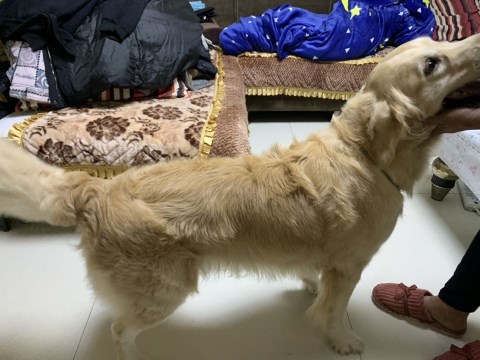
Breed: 5355-n000126-golden_retriever